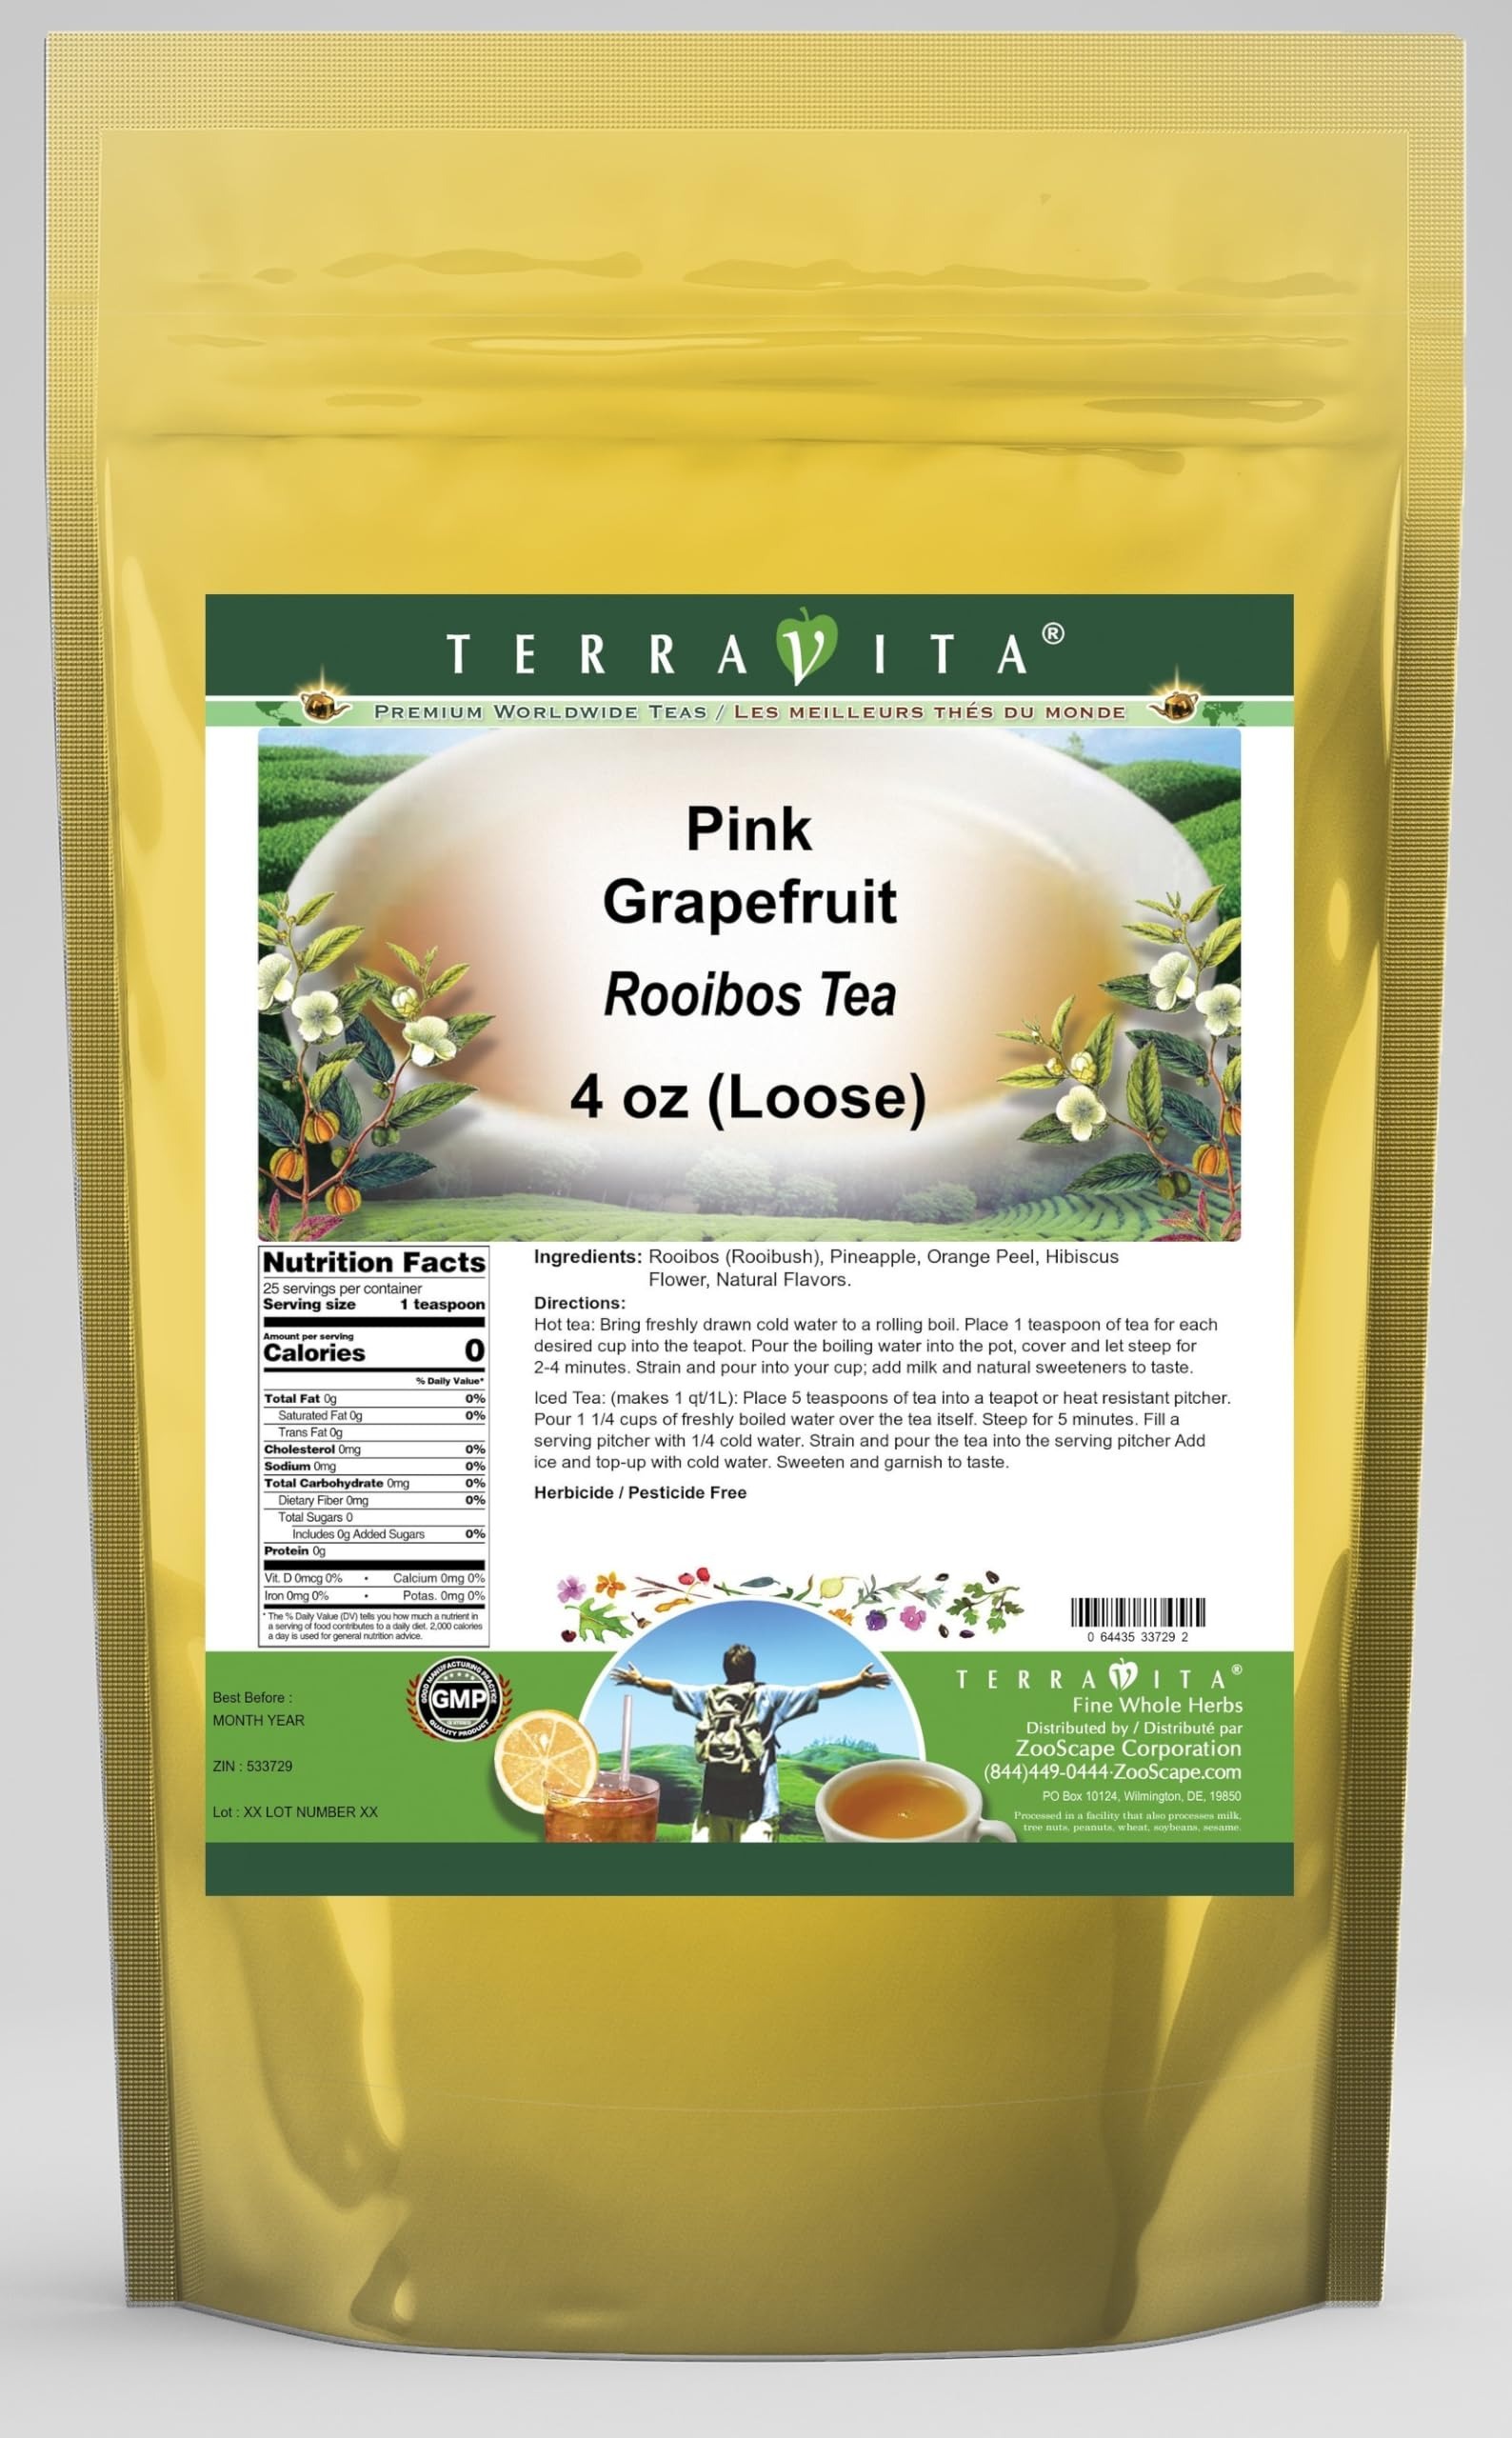
Item Name: Pink Grapefruit Rooibos Tea (Loose) (4 oz, ZIN: 533729)
Bullet Point 1: Our Pink Grapefruit Rooibos Tea is a delightful flavored Rooibos tea with Pineapple, Orange Peel and Hibiscus Flower that you will really enjoy! The unique Pink Grapefruit aroma and taste is a delight! - Ingredients: Rooibos tea, Pineapple, Orange Peel, Hibiscus Flower and Natural Pink Grapefruit Flavor.
Bullet Point 2: No fillers.
Bullet Point 3: Manufacturer: TerraVita
Bullet Point 4: Size: 4 oz
Bullet Point 5: Loose Leaf Rooibos Tea - Packed in a convenient upright pouch!
Product Description: Our Pink Grapefruit Rooibos Tea is a delightful flavored Rooibos tea with Pineapple, Orange Peel and Hibiscus Flower that you will really enjoy! The unique Pink Grapefruit aroma and taste is a delight! - Ingredients: Rooibos tea, Pineapple, Orange Peel, Hibiscus Flower and Natural Pink Grapefruit Flavor. - Hot tea brewing method: Bring freshly drawn cold water to a rolling boil. Place 1 teaspoon of tea for each desired cup into the teapot. Pour the boiling water into the pot, cover and let steep for 2-4 minutes. Strain and pour into your cup; add milk and natural sweeteners to taste. - Iced tea brewing method: (to make 1 liter/quart): Place 5 teaspoons of tea into a teapot or heat resistant pitcher. Pour 1 1/4 cups of freshly boiled water over the tea itself. Steep for 5 minutes. Fill a serving pitcher with 1/4 cold water. Strain and pour the tea into the serving pitcher Add ice and top-up with cold water. Sweeten and garnish to taste. - TerraVita is an exclusive line of premium-quality, natural source products that use only the finest, purest and most potent ingredients found around the world. TerraVita is hallmarked by the highest possible standards of purity, potency, stability and freshness. All of our products are prepared with the highest elements of quality control, from raw materials through the entire manufacturing process, up to and including the moment that the bottles or bags are sealed for freshness and shipped out to you. Our highest possible standards are certified by independent laboratories and backed by our personal guarantee. - TerraVita exists to meet and ensure your family's health and wellness without the harmful effects of chemicals and health products. We strive to make all of our products affordable and reliable and are constantly searching the
Value: 4.0
Unit: Ounce

Price: 17.97